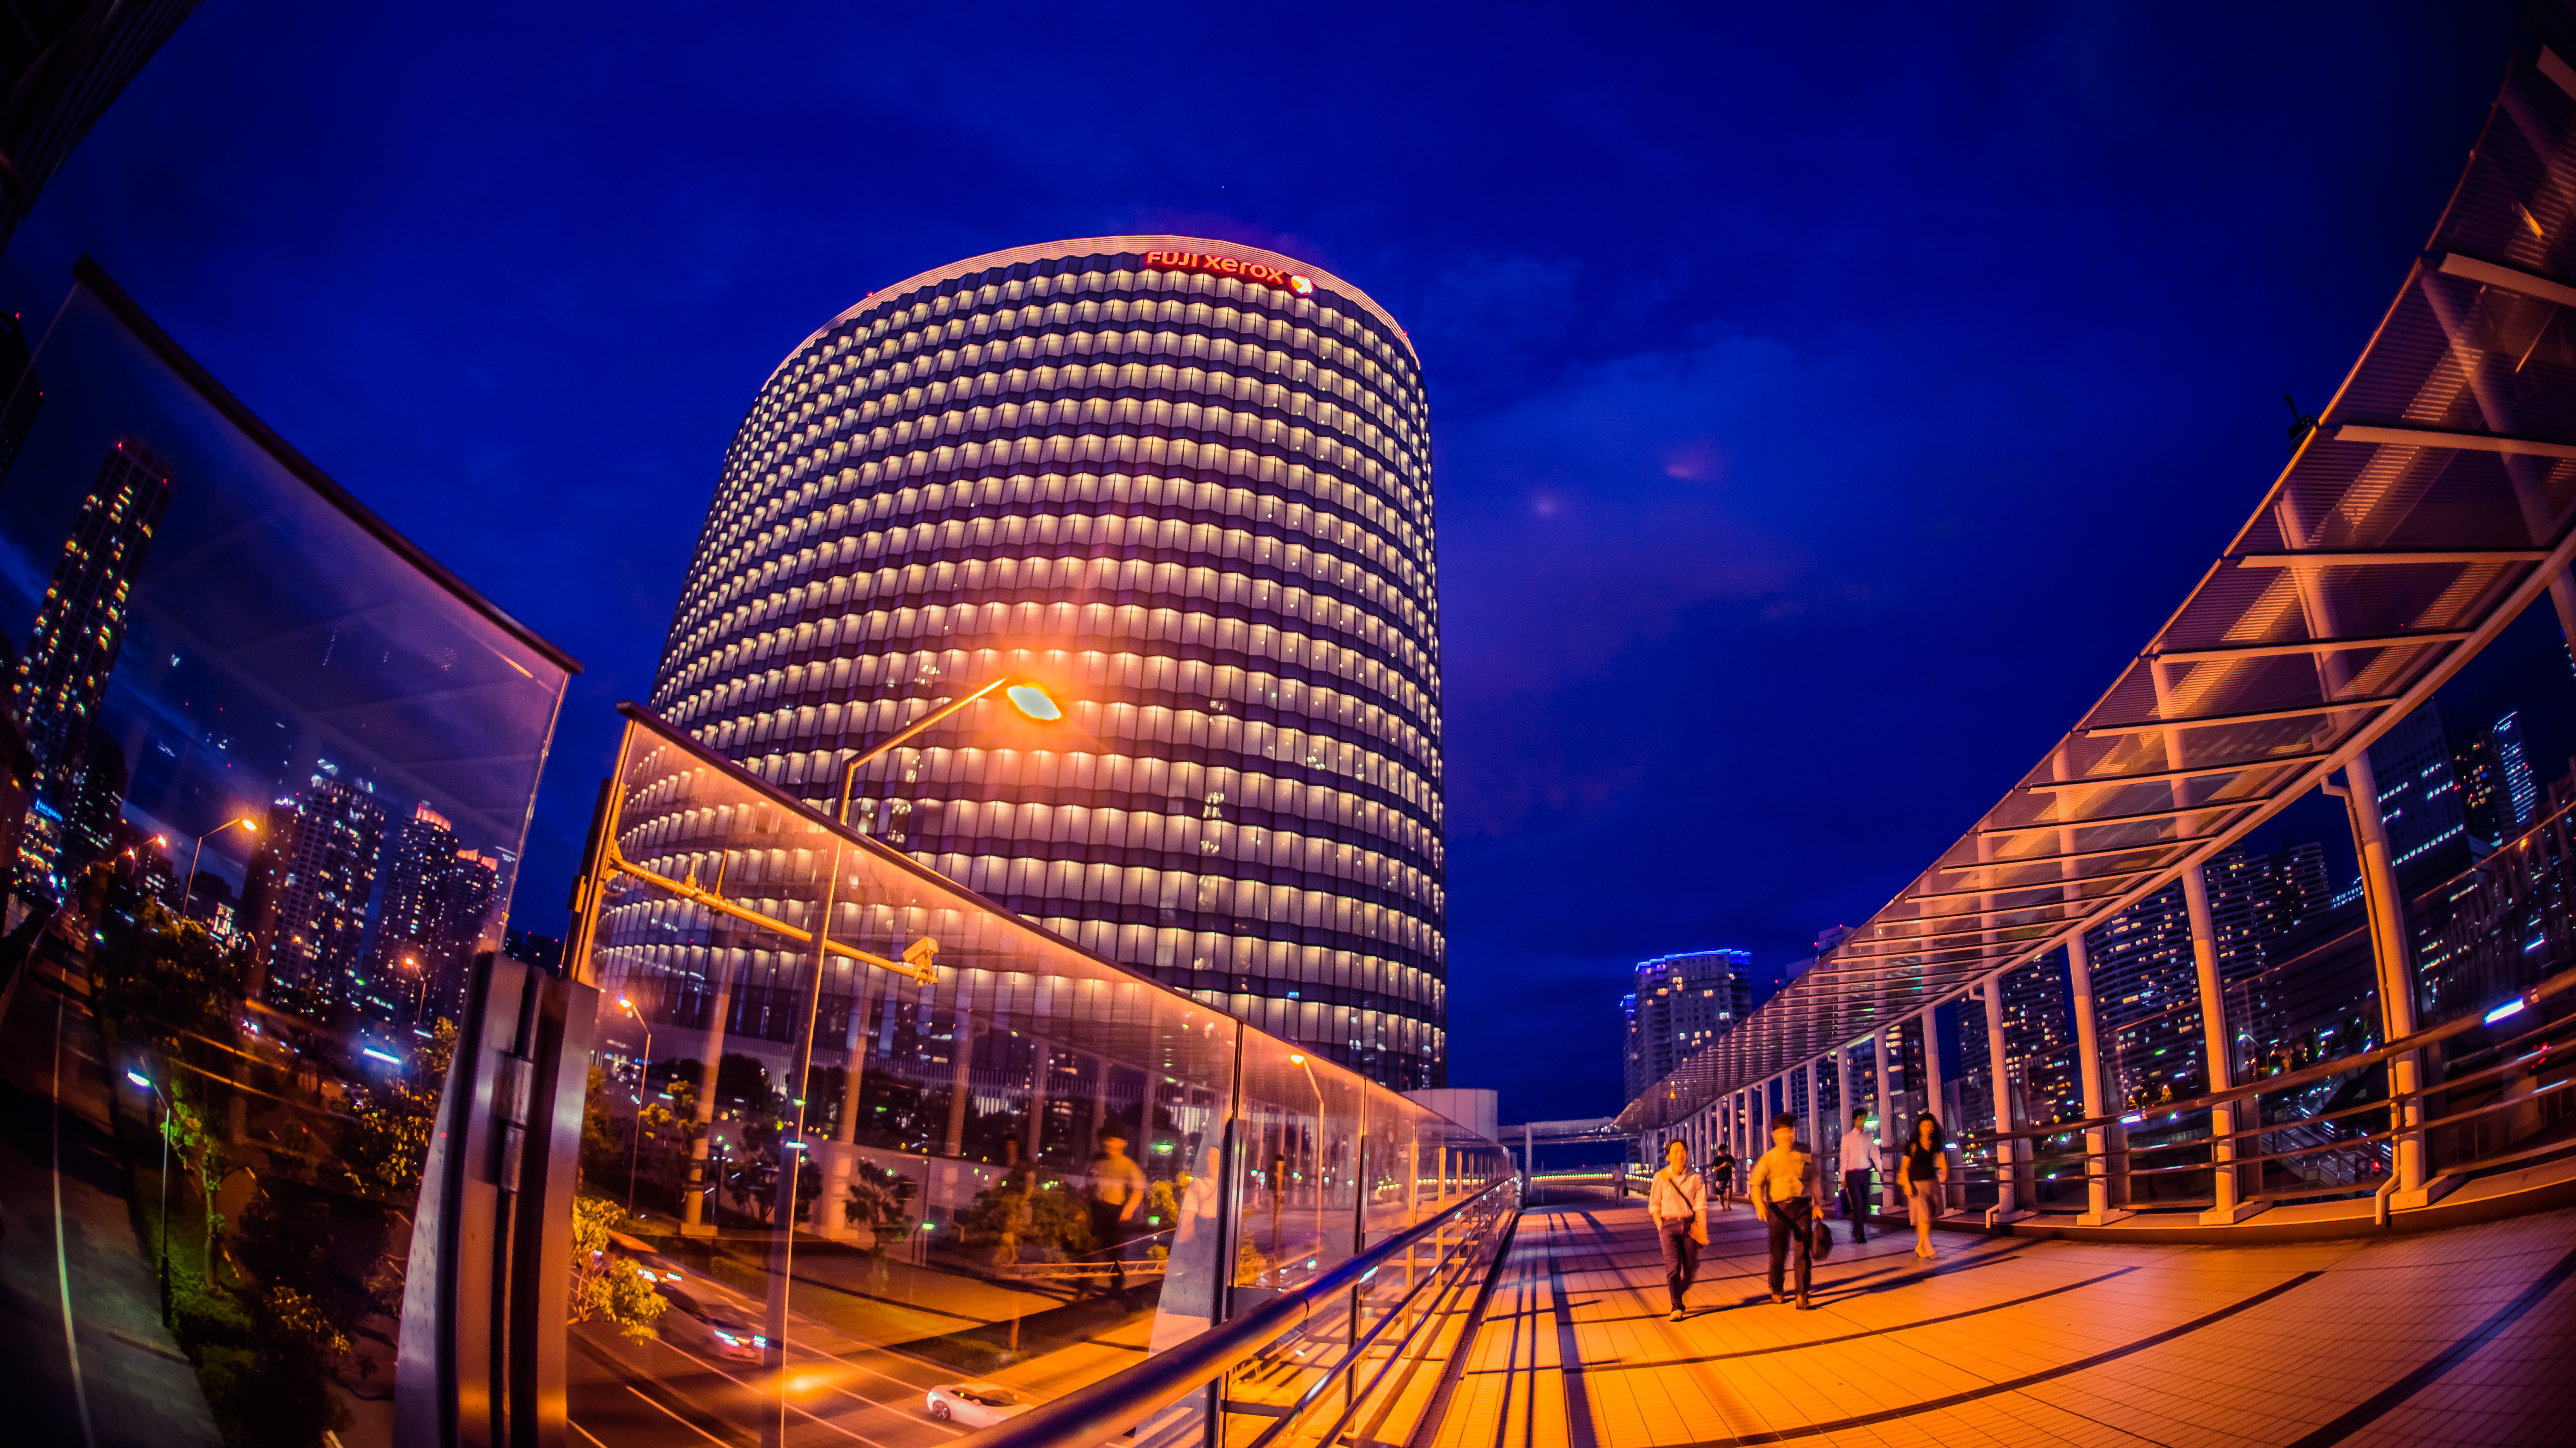
light, bridge, skyline, night, city, skyscraper, cityscape, downtown, dusk, evening, reflection, landmark, nightphotography, fisheye, yokohama, shape, ilce7m2, metropolis, fujixerox, nightstreetphotography, urban area, human settlement, metropolitan area